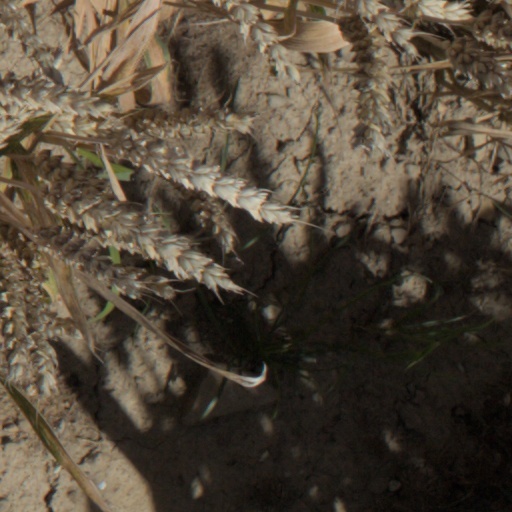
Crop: wheat